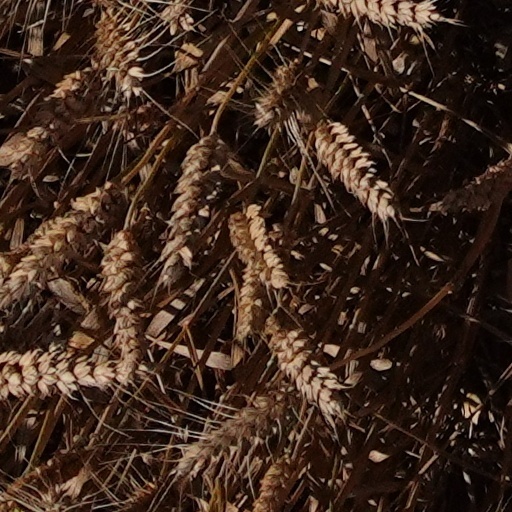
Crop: wheat